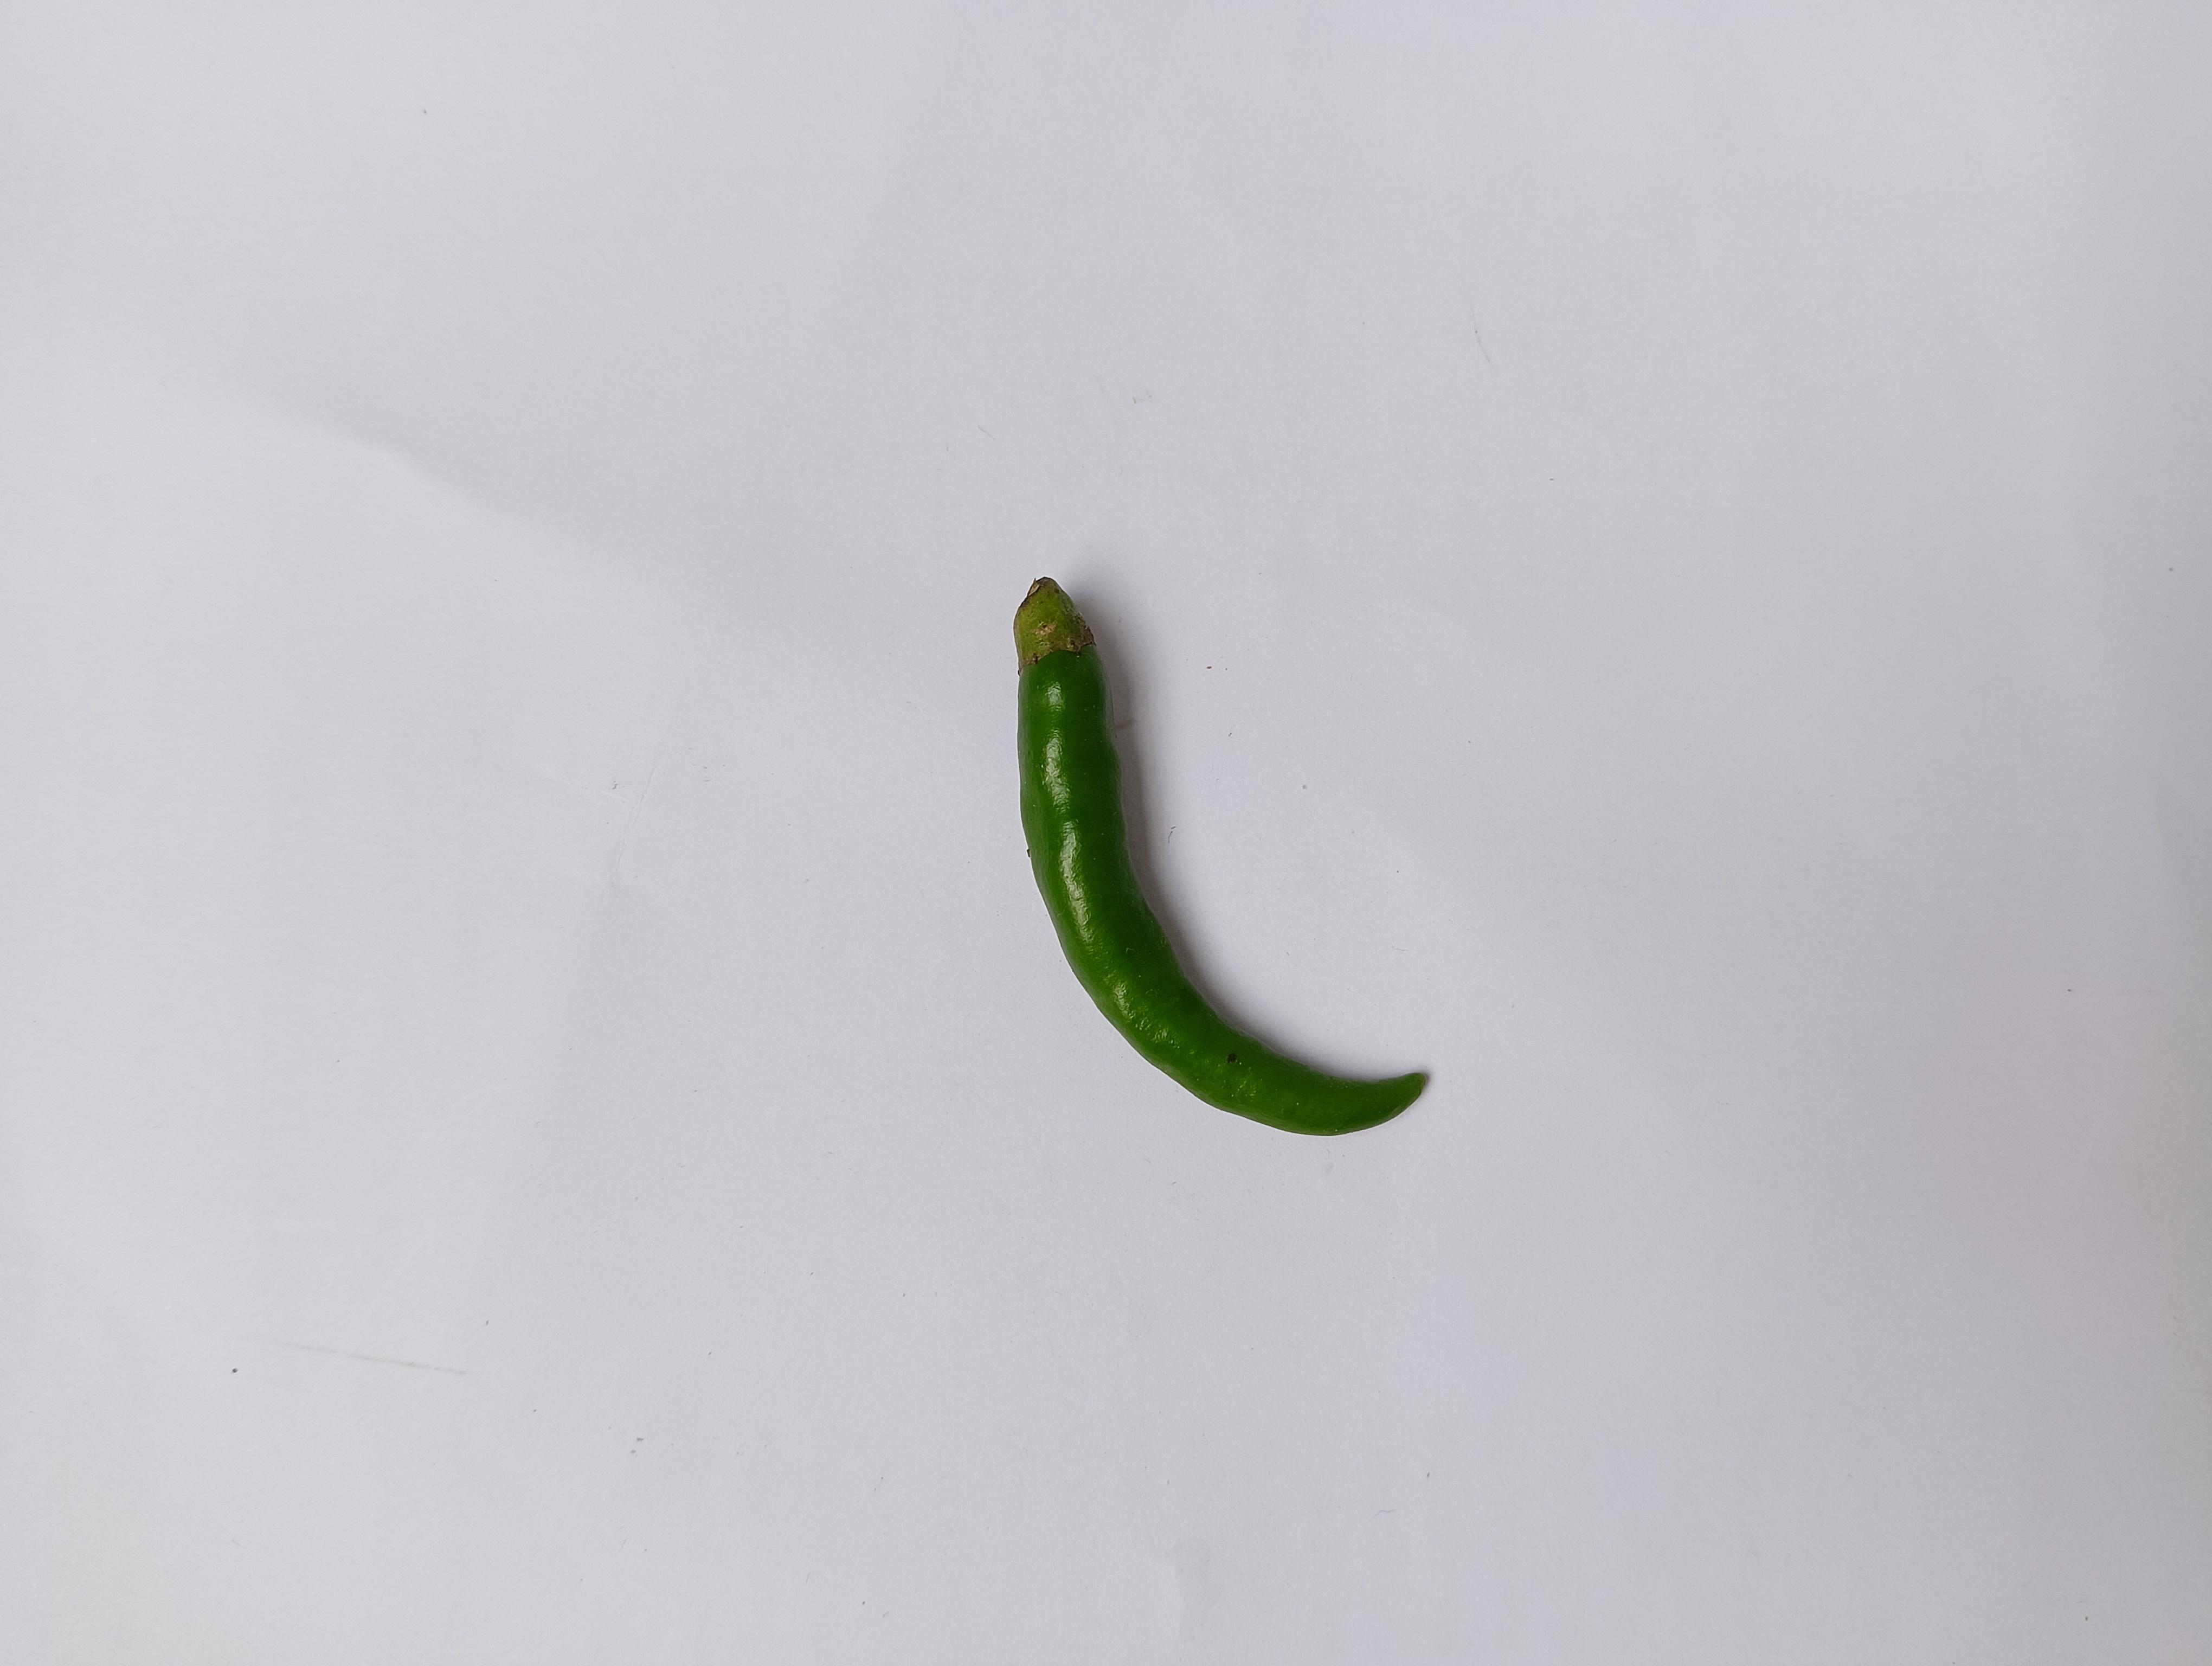
Label: Green Chili